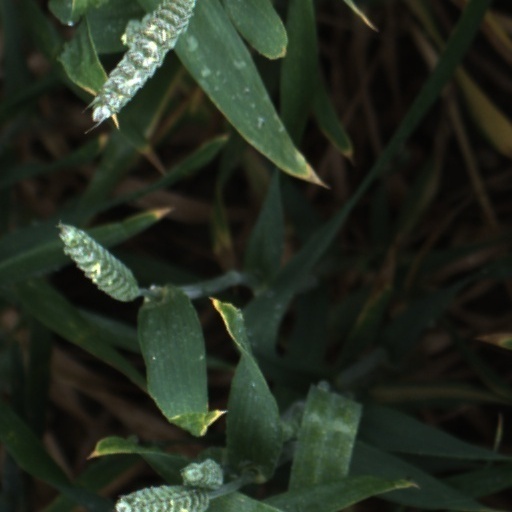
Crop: wheat